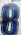
Number: 8